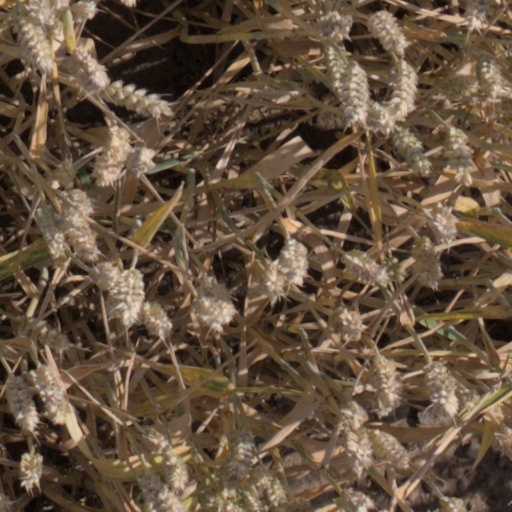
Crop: wheat